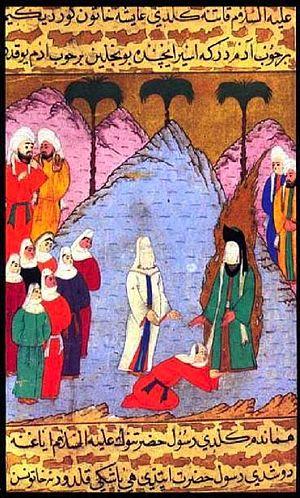
Mahomet, également dit Muḥammad ou Mohammed, de son nom complet Abū al-Qāsim Muḥammad ibn ʿAbd Allāh ibn ʿAbd al-Muṭṭalib ibn Hāshim, est un chef religieux, politique et militaire arabe issu de la tribu de Quraych. Fondateur de l'islam, il en est considéré comme le prophète majeur. Selon la tradition islamique, il est né à La Mecque vers 570 et mort à Médine en 632.
Aïcha, née à La Mecque vers 614, selon la tradition islamique, et morte à Médine vers 678, possiblement le 13 juillet, est la troisième épouse de Mahomet.